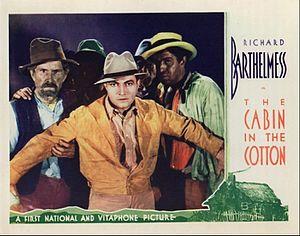
Ombres vers le sud est un film américain réalisé par Michael Curtiz, sorti en 1932.